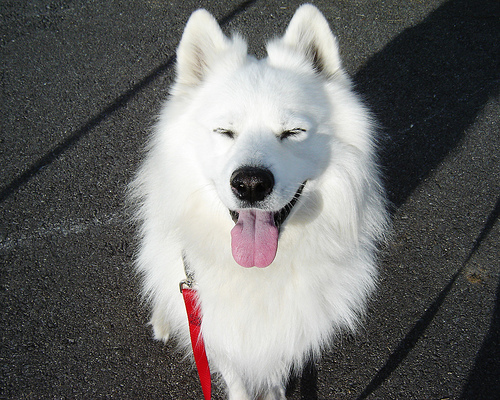
Breed: samoyed